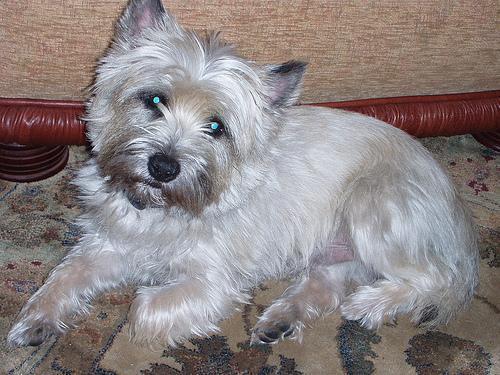
cairn